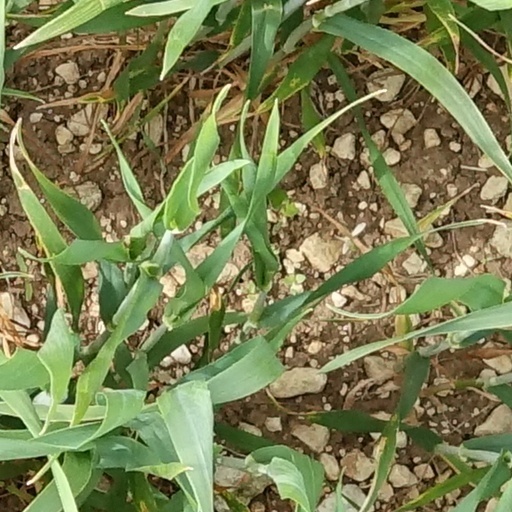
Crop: wheat